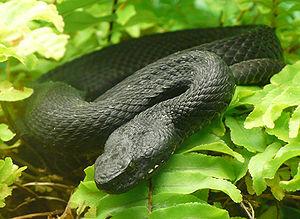
Vipera kaznakovi, ou vipère de Kaznakov, est une espèce de serpents de la famille des Viperidae.